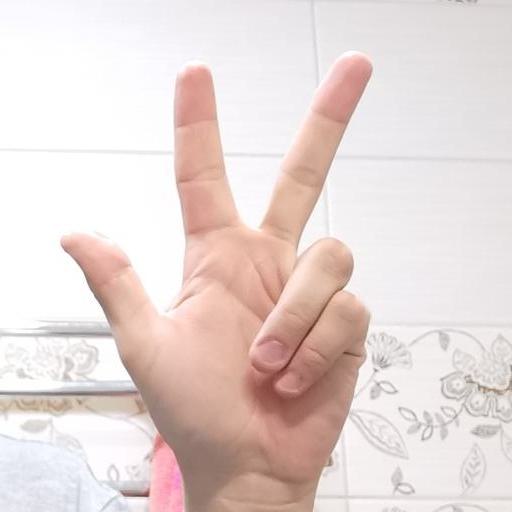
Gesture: three2